Answer in natural language. Considering the relative positions, is light gray side table with casters (marked C) above or below dark cave wall decor photo (marked A)? Choose between the following options: below or above
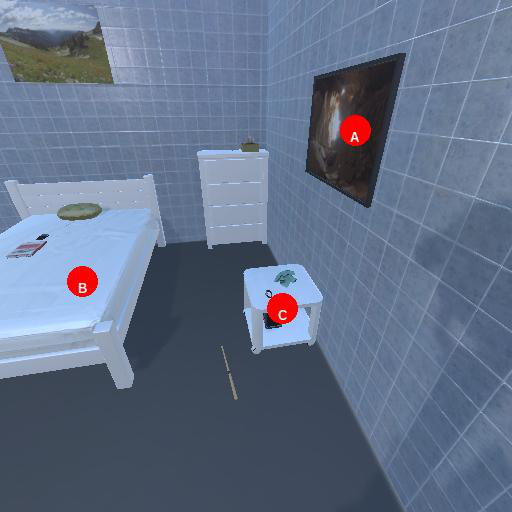
<answer>below</answer>